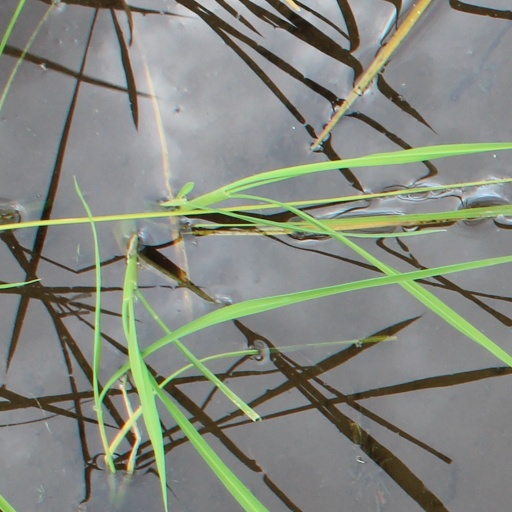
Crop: rice